Mirai (2018 film)

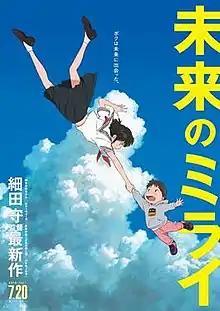
Theatrical release poster

is a 2018 Japanese animated adventure fantasy comedy film written and directed by Mamoru Hosoda and produced by Studio Chizu. It premiered on May 16, 2018, at Directors' Fortnight and released in Japan on July 20, 2018. The film stars the voices of Moka Kamishiraishi, Haru Kuroki, Gen Hoshino, Kumiko Aso, Mitsuo Yoshihara, Yoshiko Miyazaki, Kōji Yakusho and Masaharu Fukuyama.